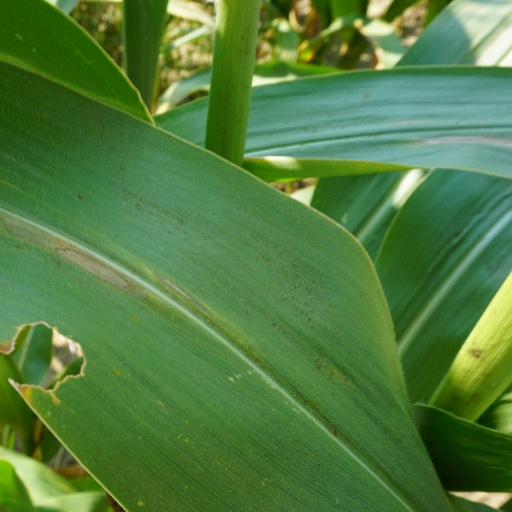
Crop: maize; corn